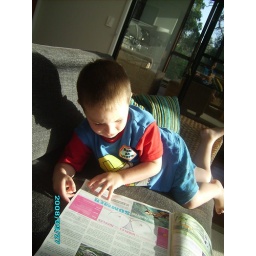
Sean reading the paper at the holiday house in Noosa